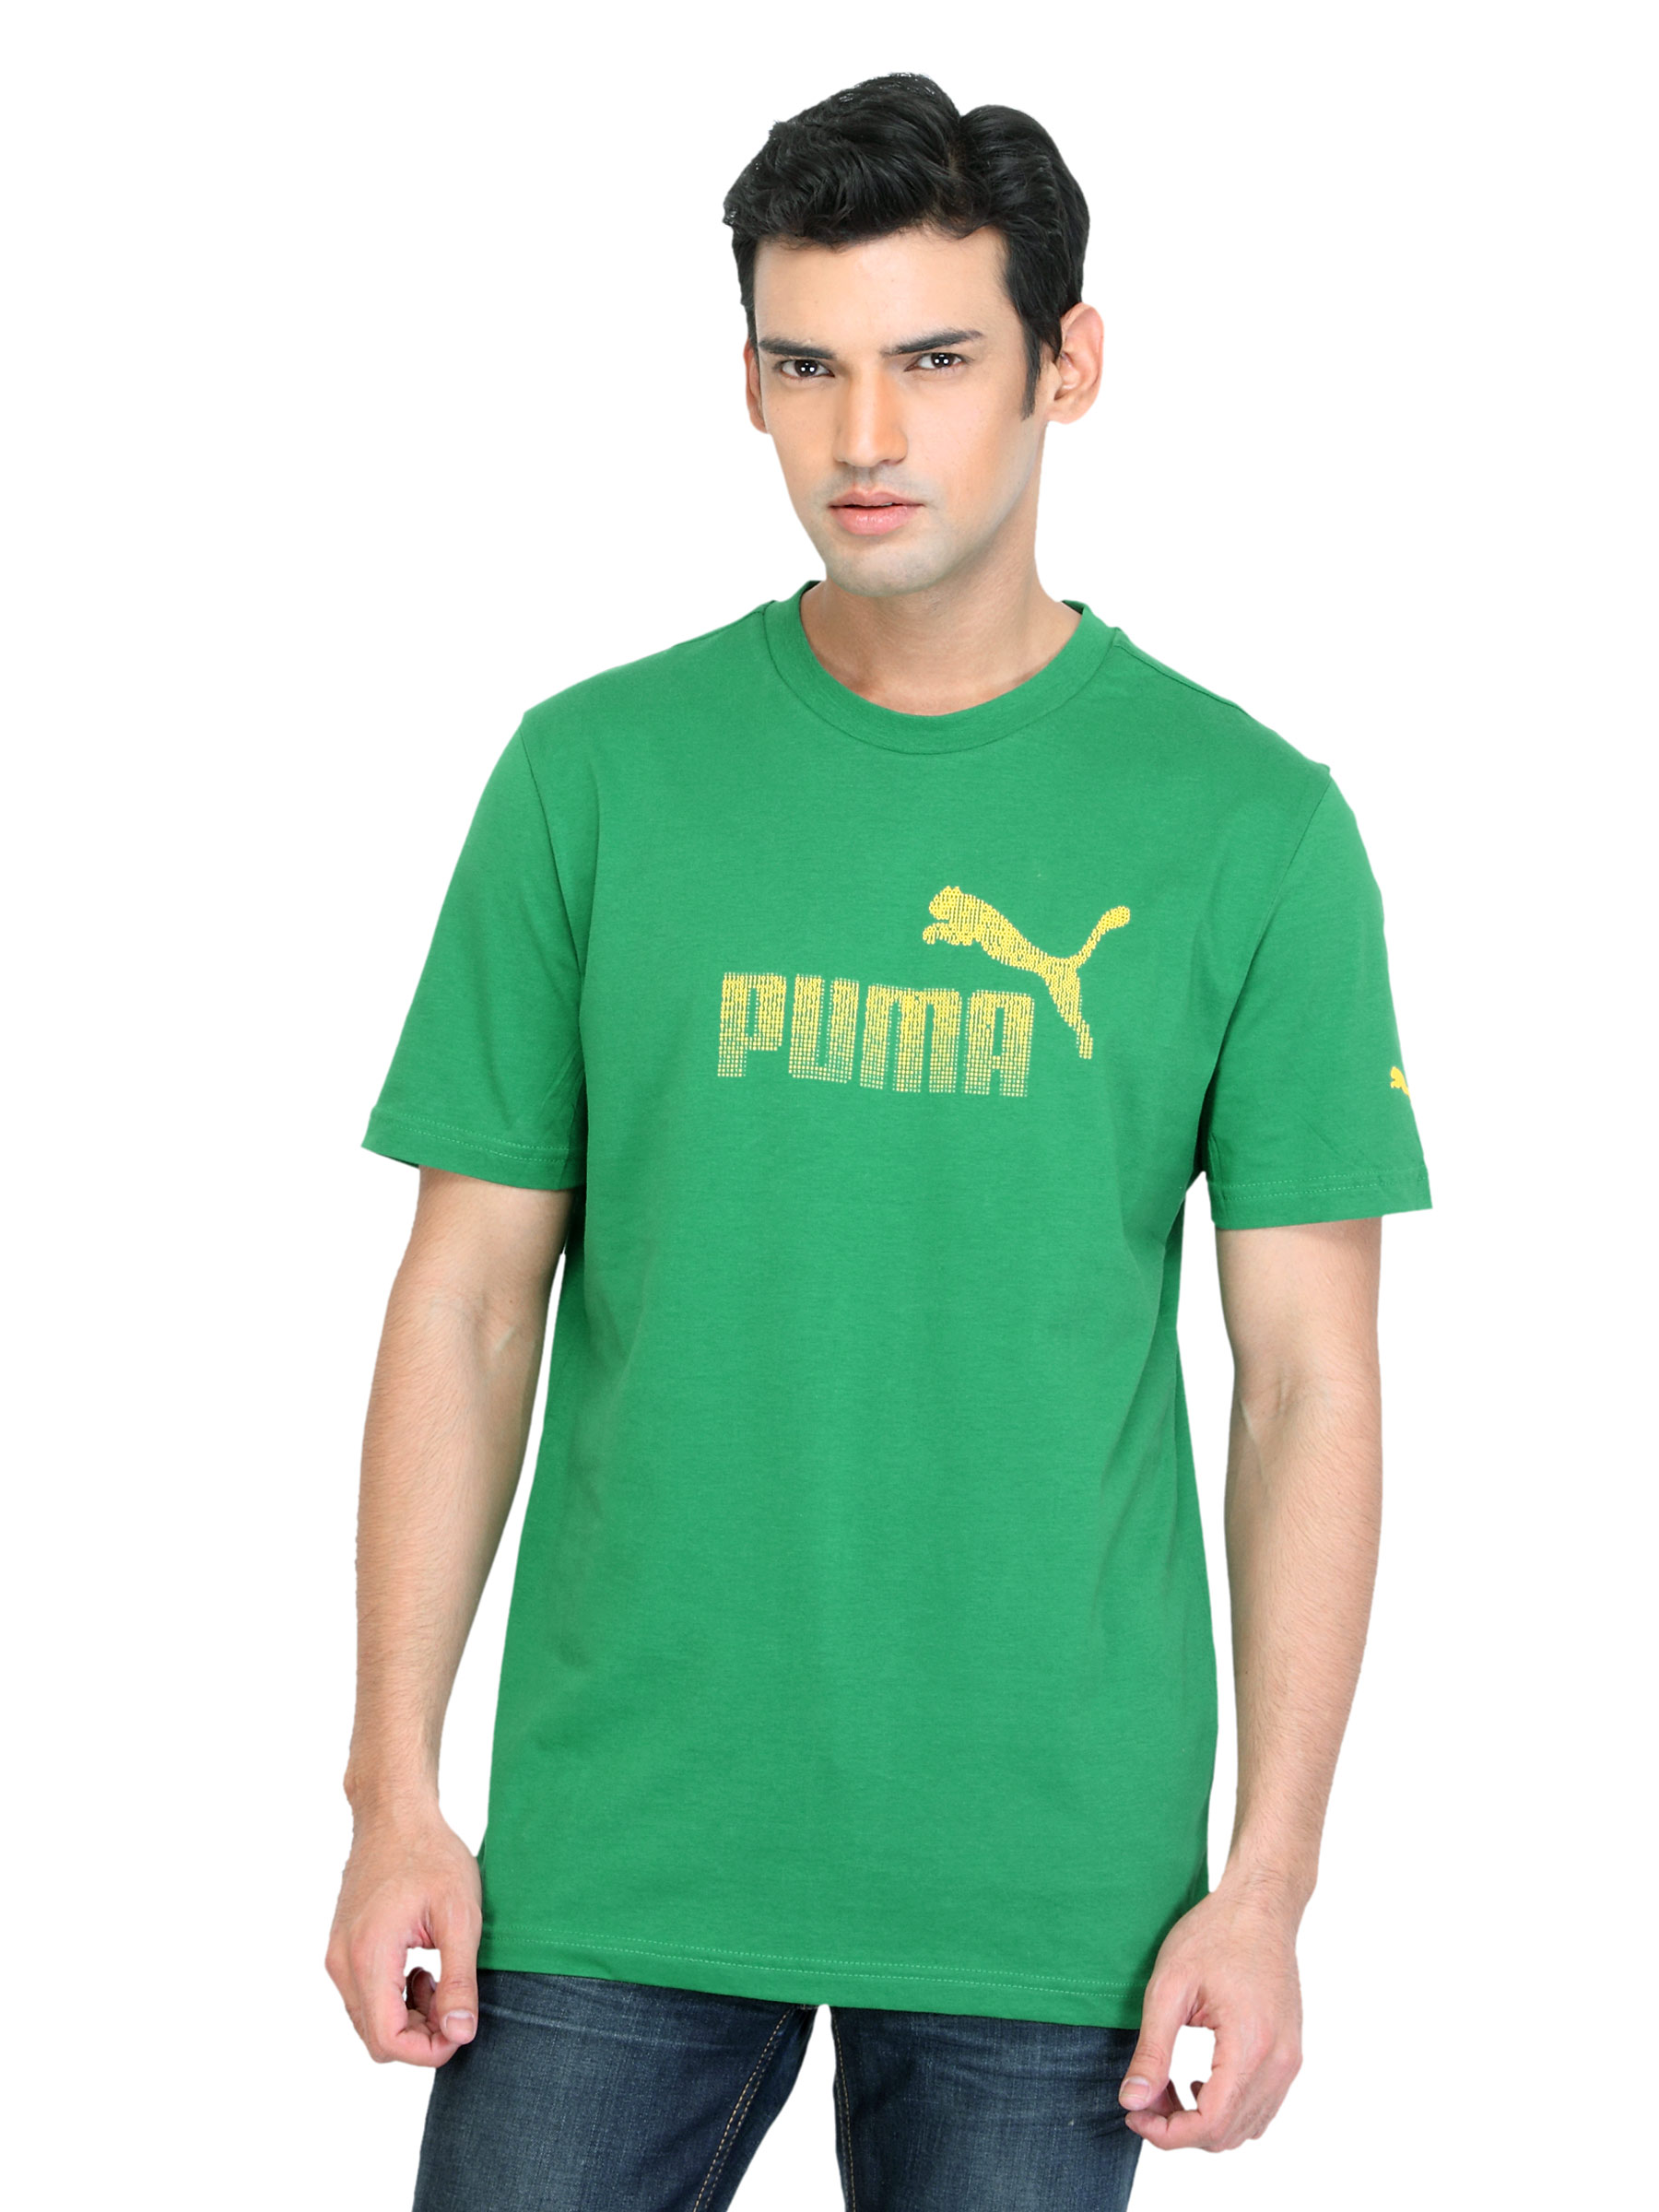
Puma Men Bonn Graphic Green T-shirt
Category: Apparel / Topwear / Tshirts
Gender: Men
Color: Green
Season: Summer 2012
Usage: Casual